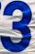
Number: 3